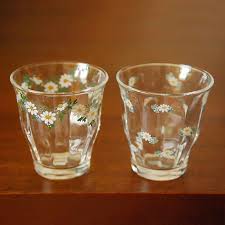
Label: glass